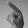
ASL letter: P